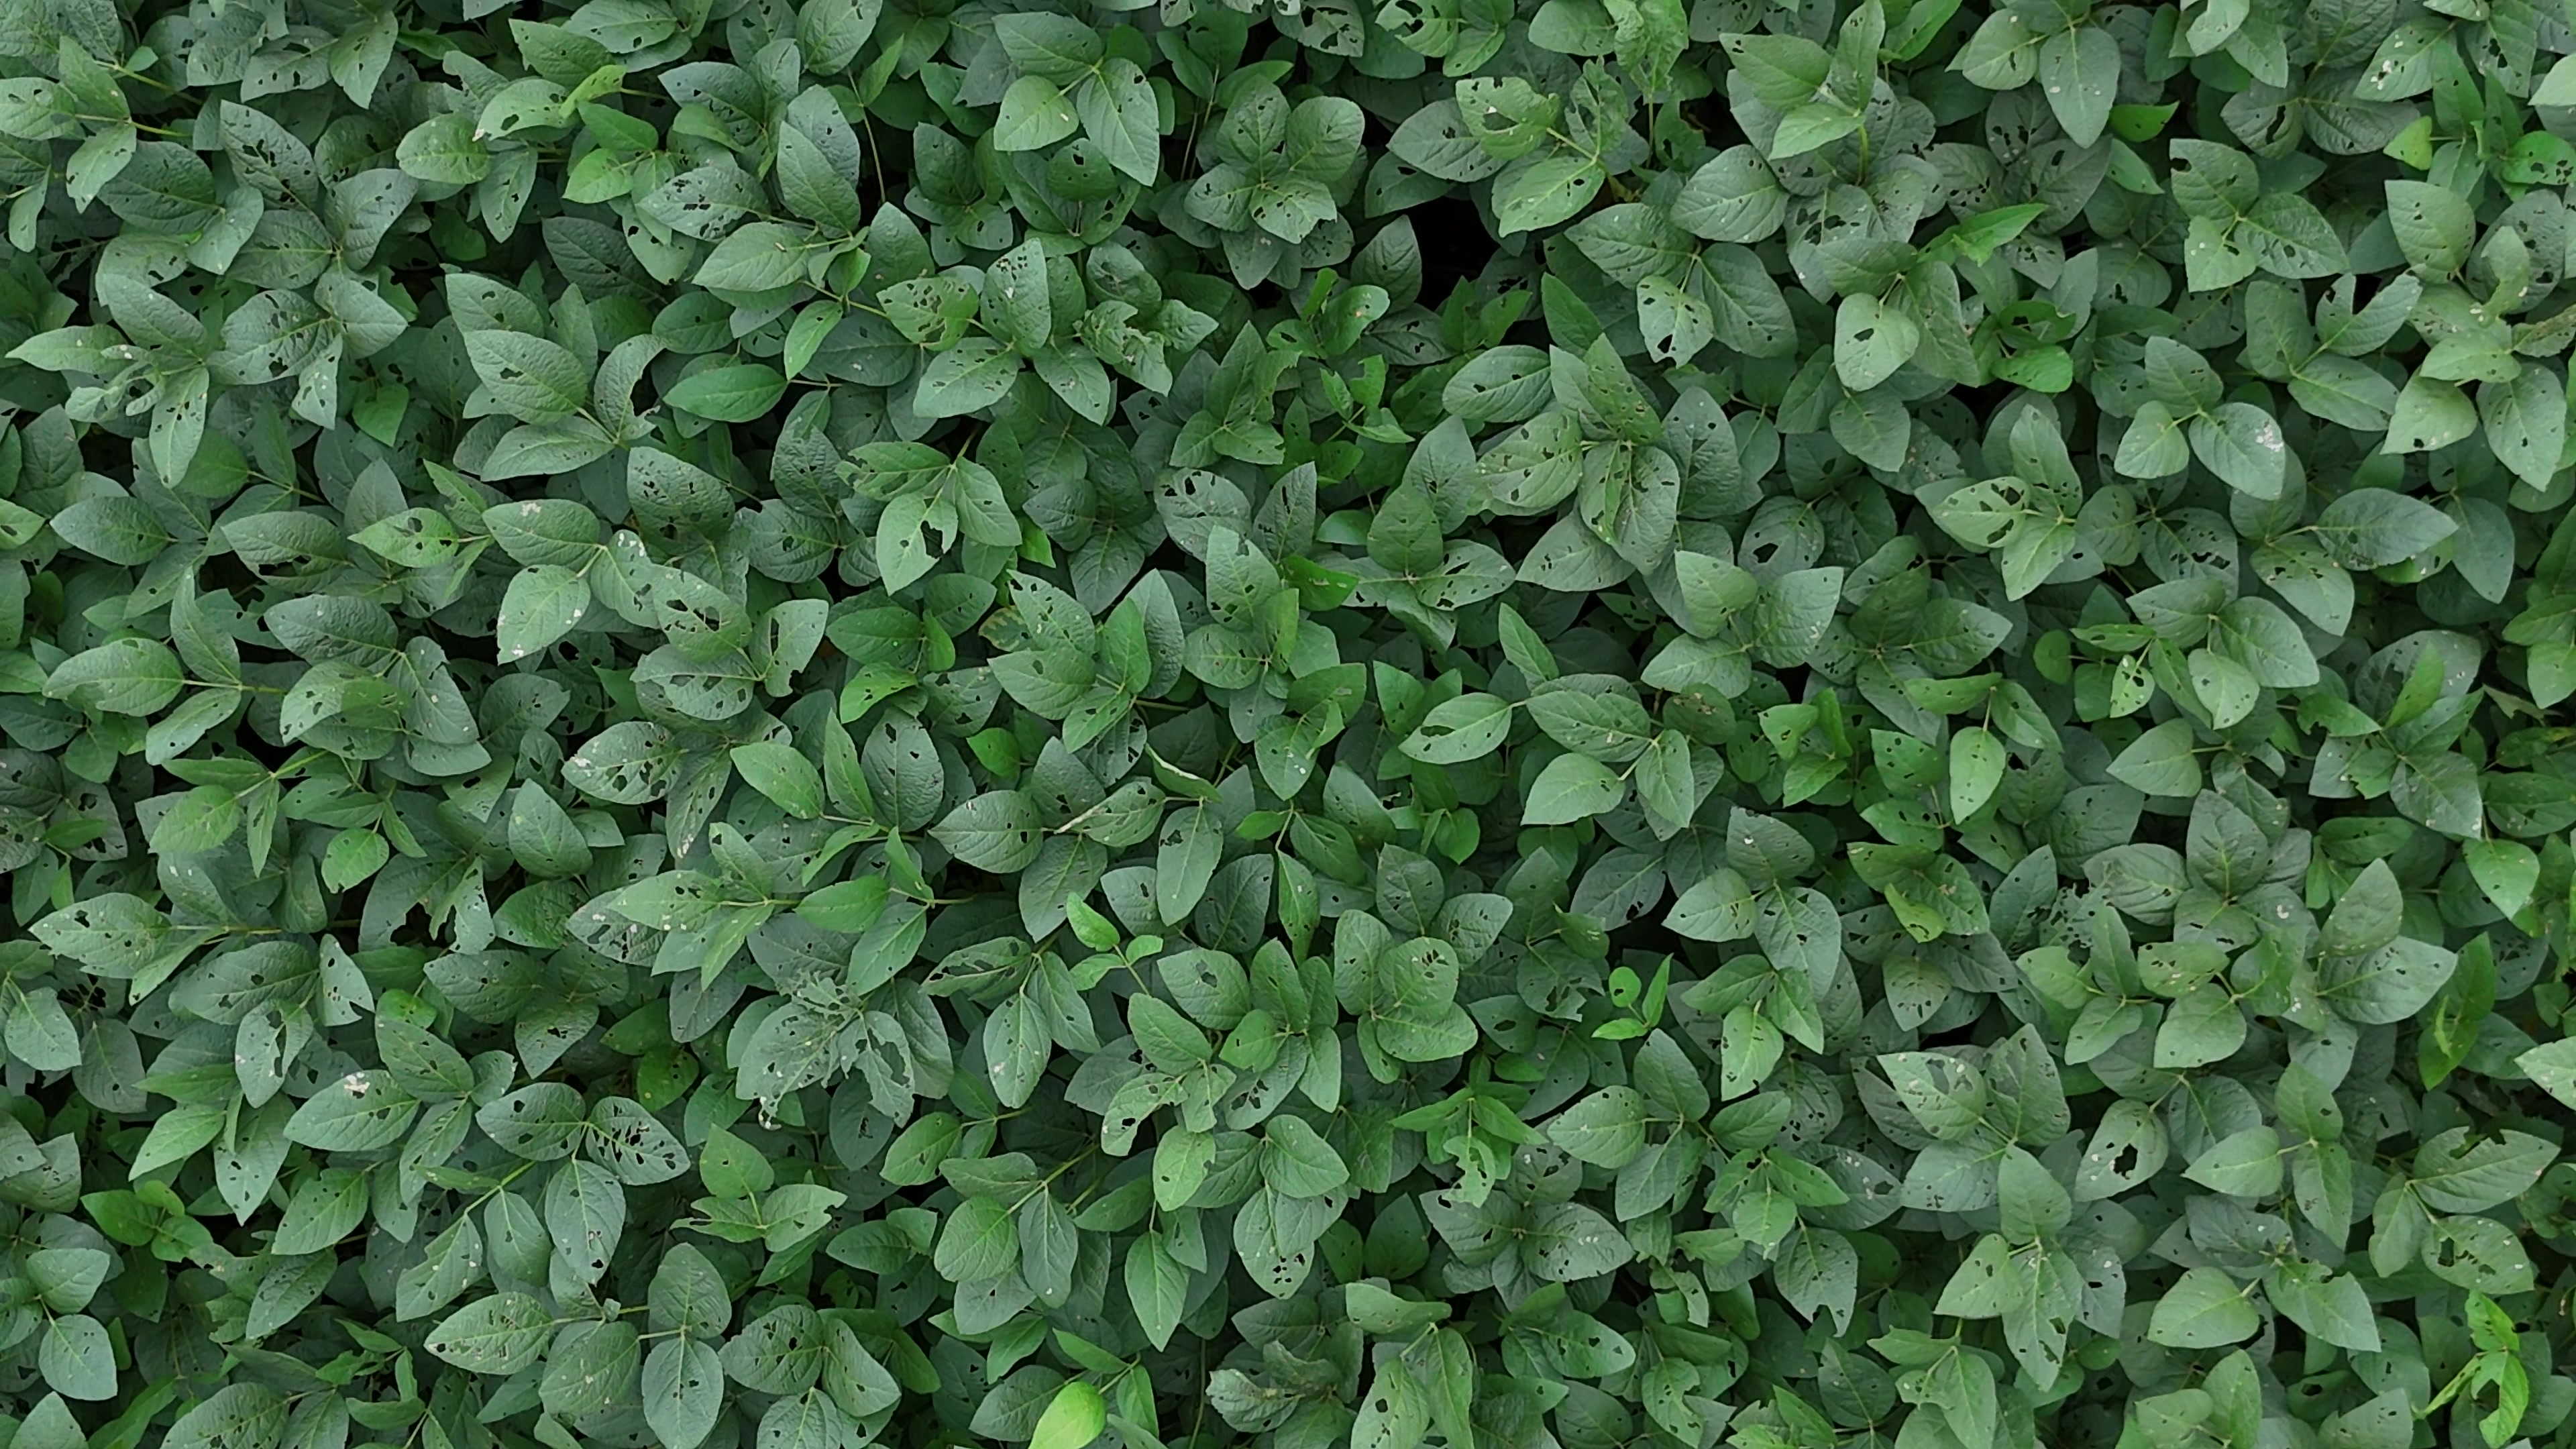
Label: Semilooper_Pest